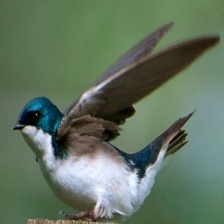
Species: TREE SWALLOW
Scientific name: TACHYCINETA BICOLOR